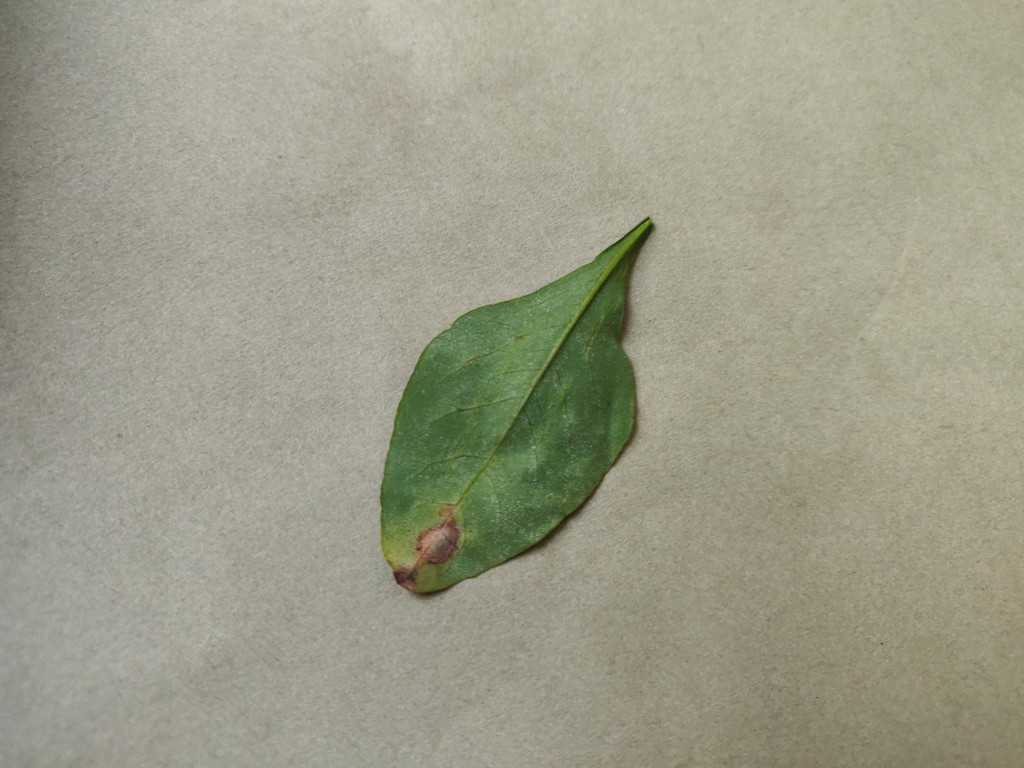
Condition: Unhealthy
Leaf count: single
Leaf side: back